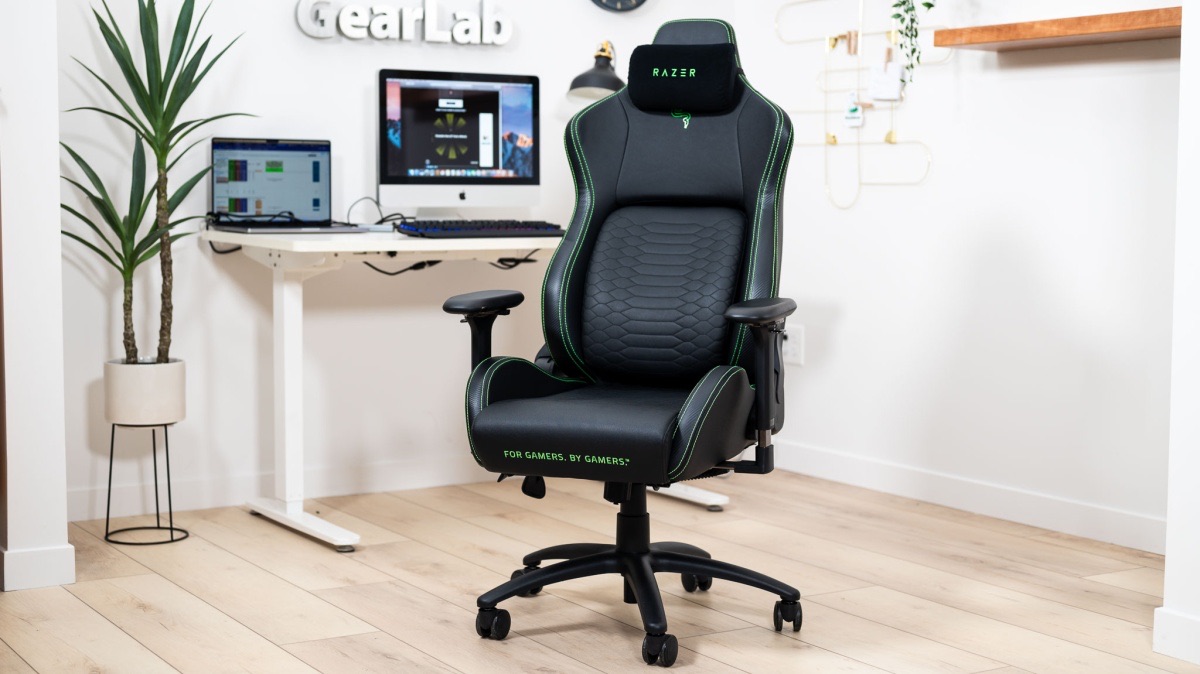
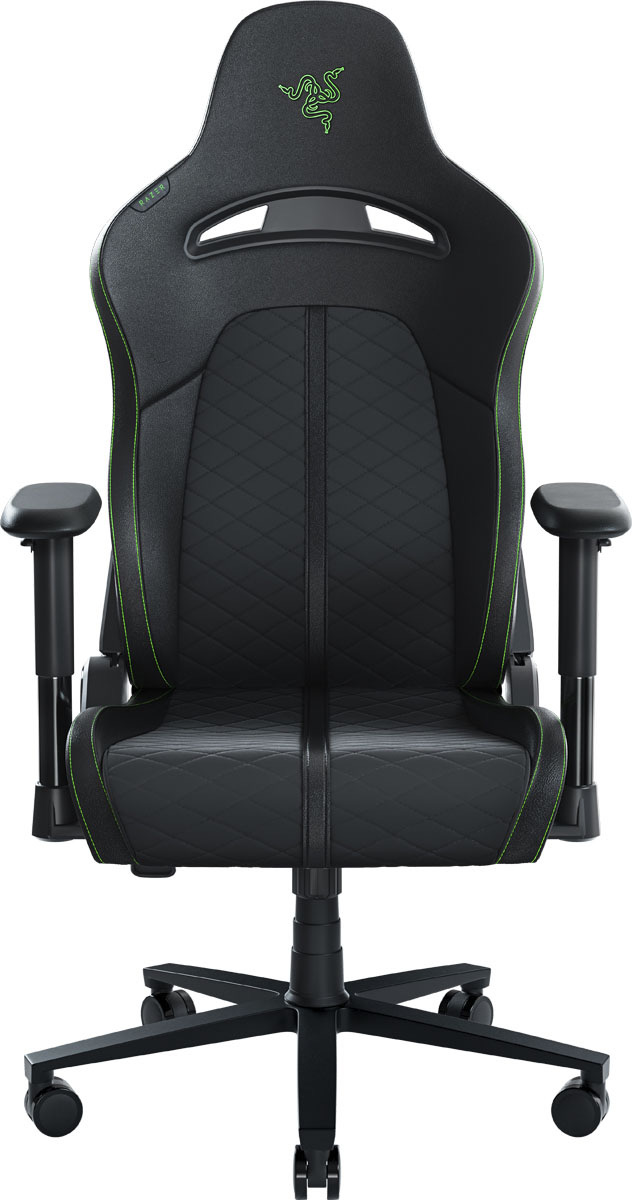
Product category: items_chair
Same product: no